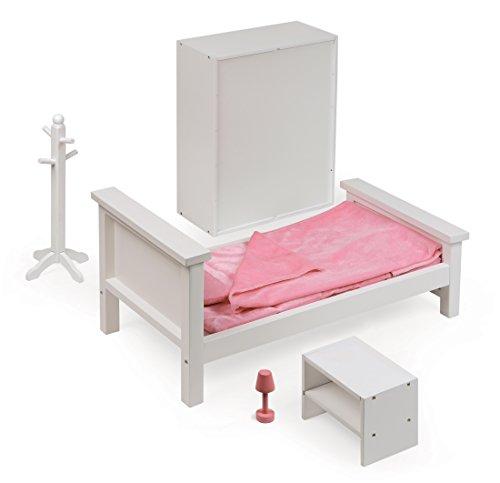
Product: Badger Basket 13 Piece Bedroom Furniture Play Set for 18 Inch (fits American Girl Dolls), White/Pink
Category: Toys & Games | Dolls & Accessories | Doll Accessories
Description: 13-piece Bedroom Furniture Set creates a luxurious private setting for your 18 inch doll.
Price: $58.99
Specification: ProductDimensions:21.8x12.5x10.5inches|ItemWeight:6.2pounds|ShippingWeight:7.1pounds(Viewshippingratesandpolicies)|ASIN:B07D3N647D|Itemmodelnumber:12021|Manufacturerrecommendedage:36months-12years